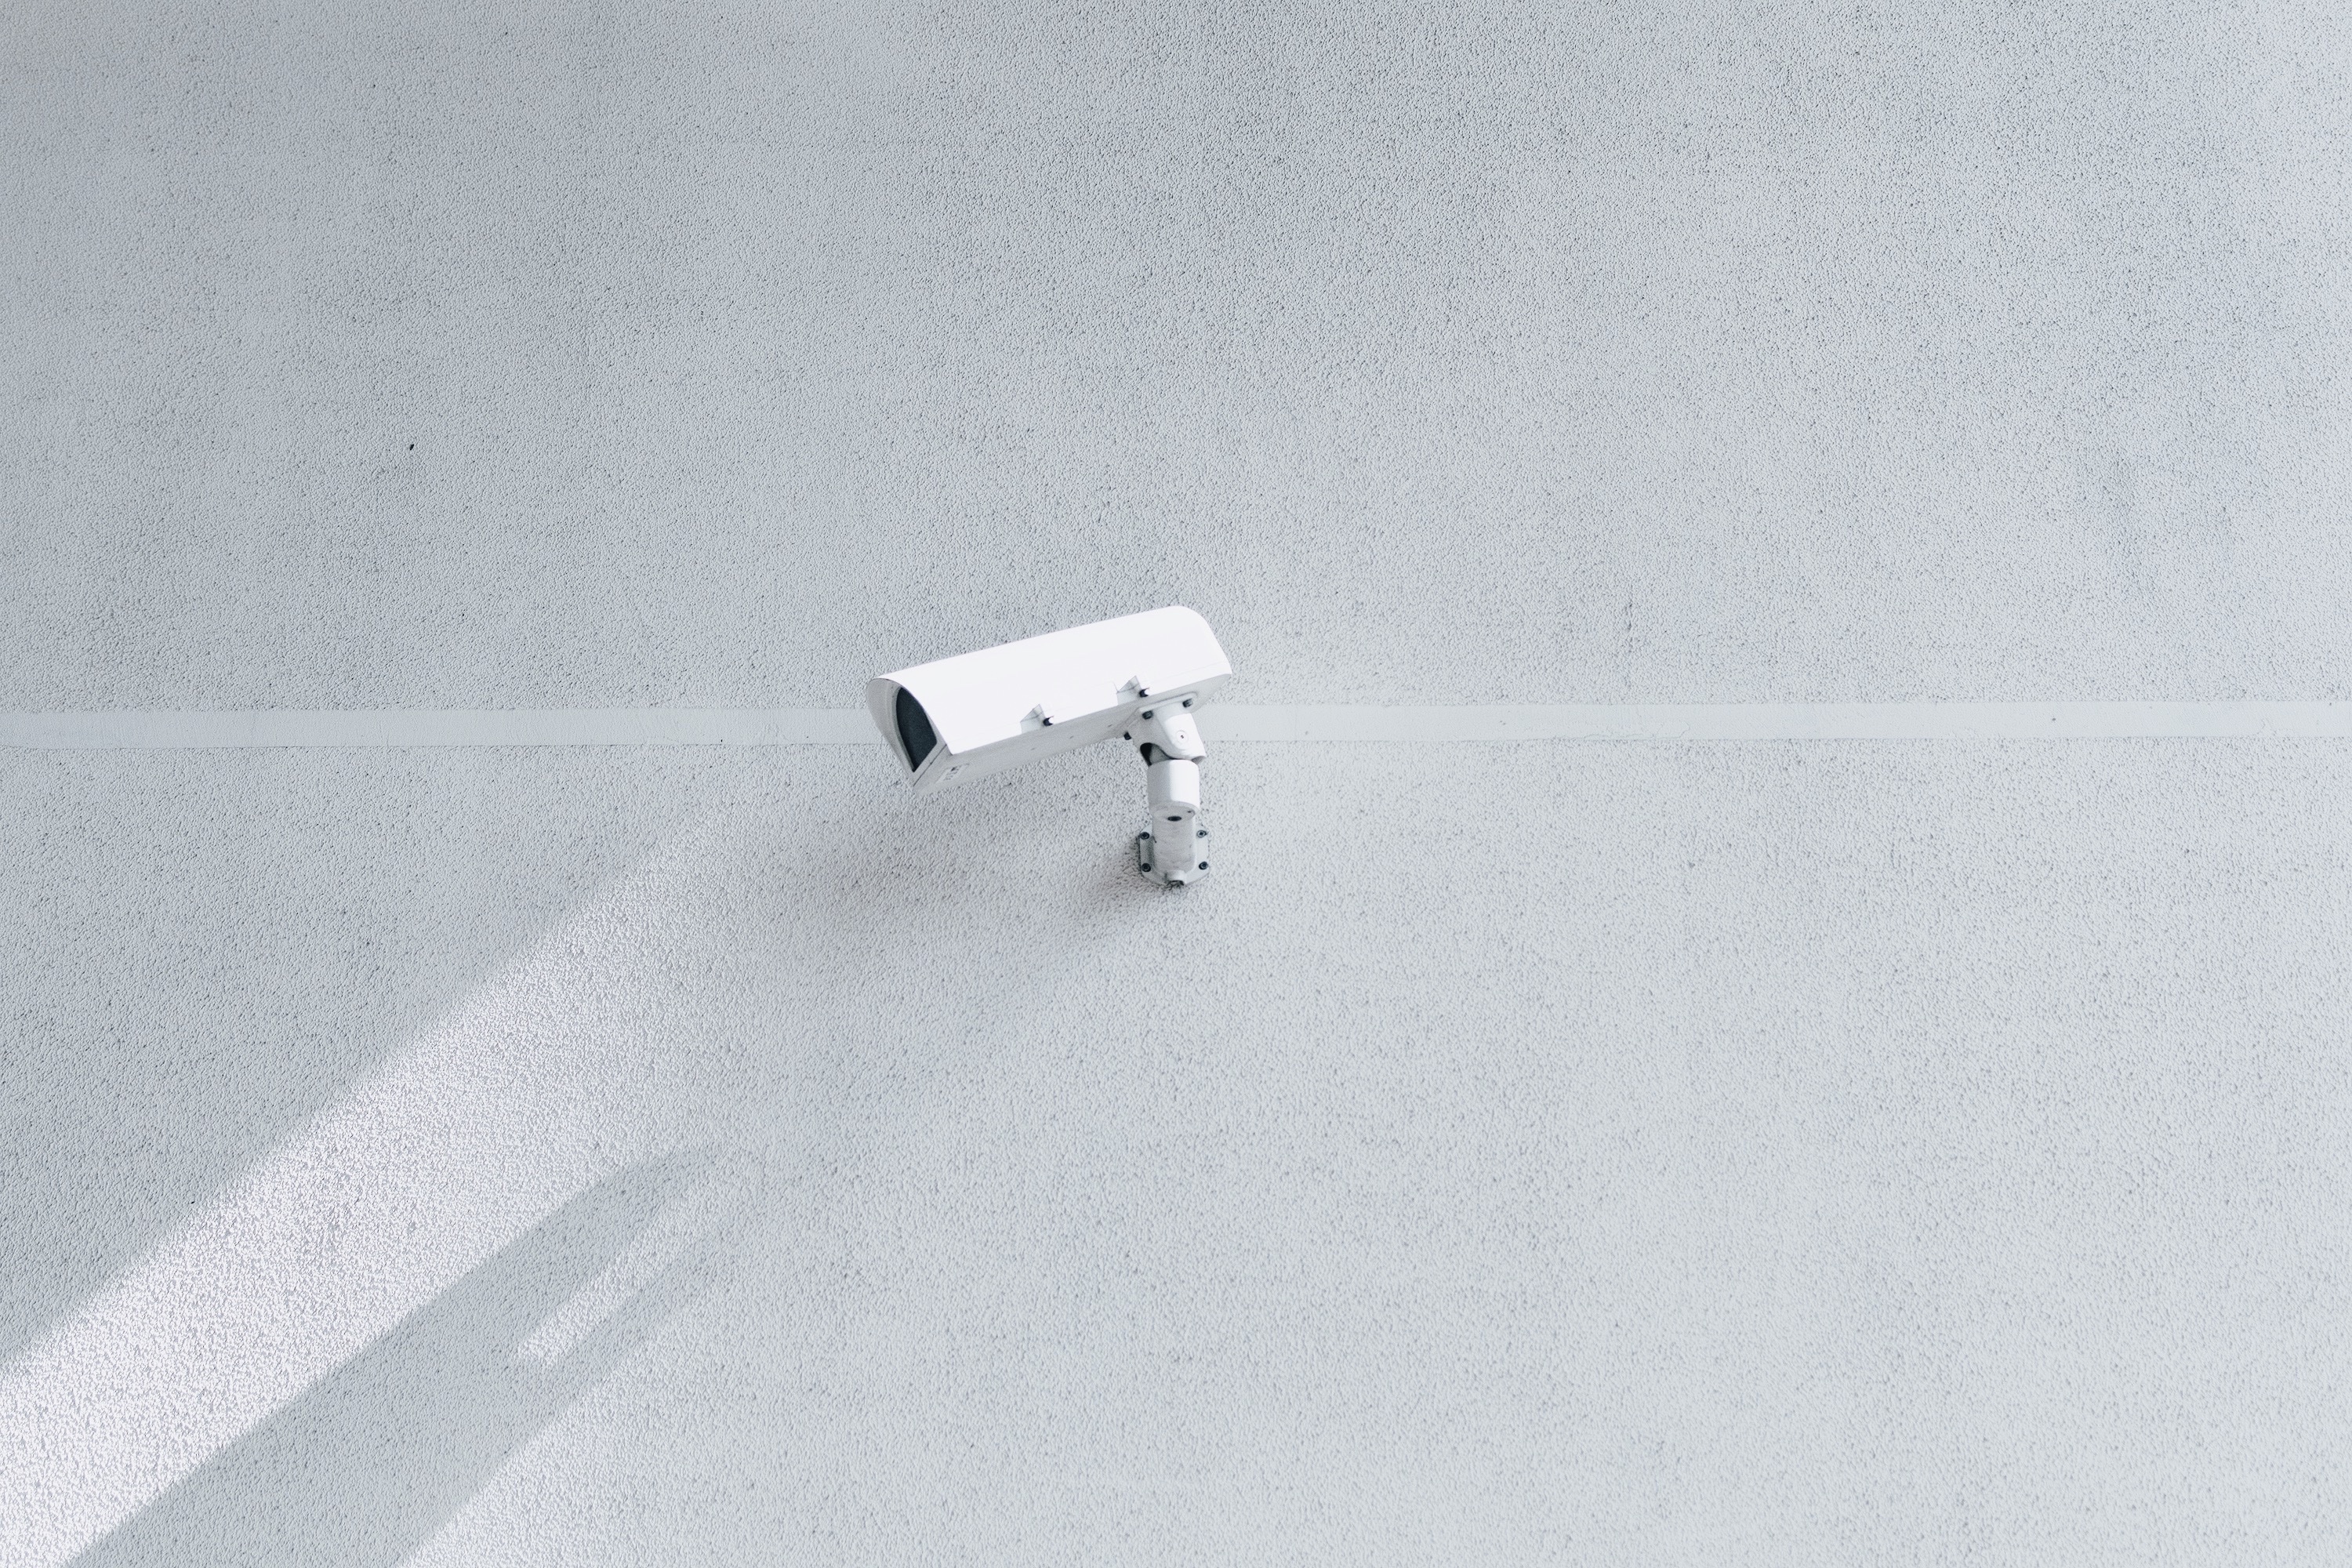
white, floor, lighting, tap, shape, flooring, bidet, plumbing fixture